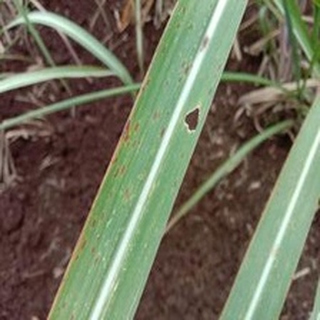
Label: sugarcane_rust